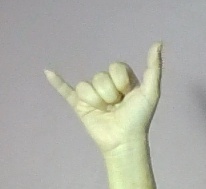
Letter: ya